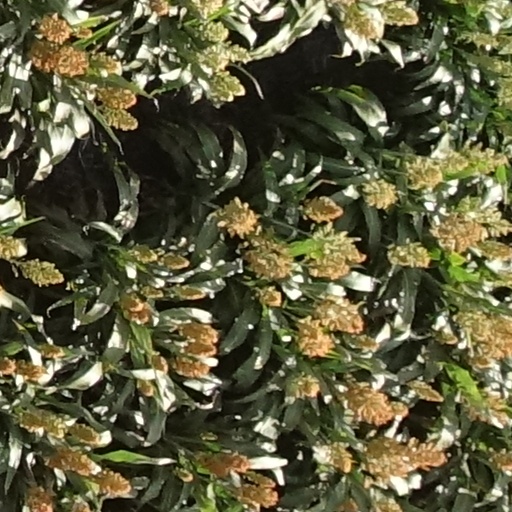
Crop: sorghum